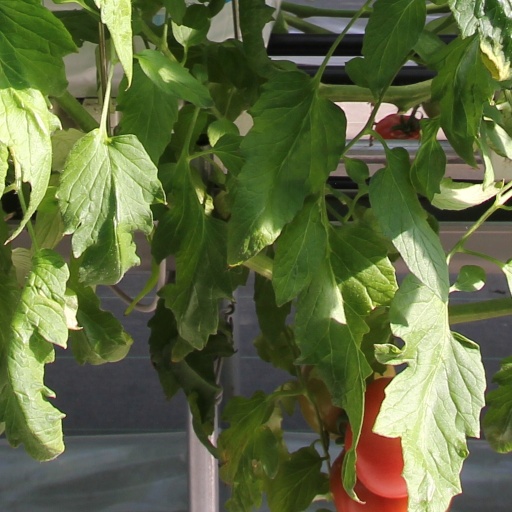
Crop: tomato